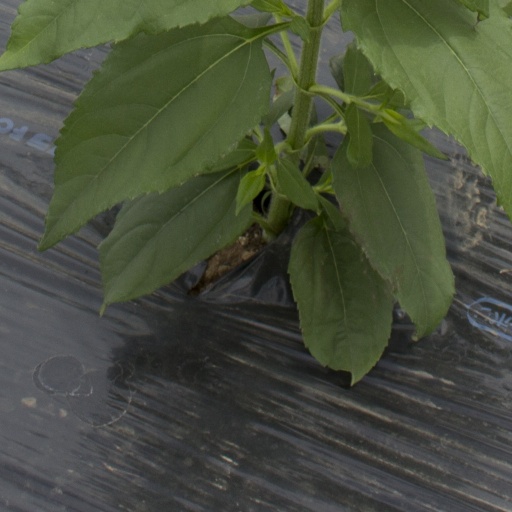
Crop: Jerusalem artichoke